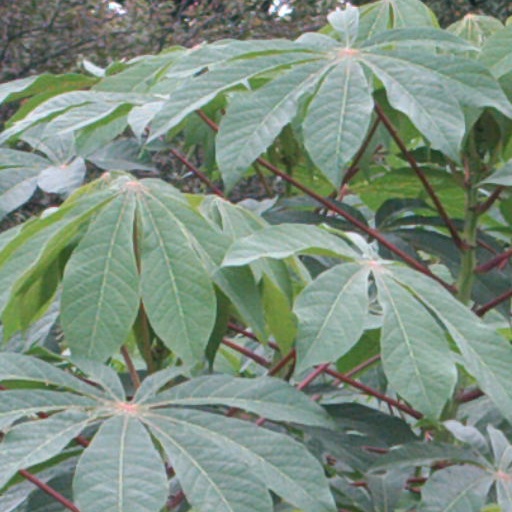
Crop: cassava